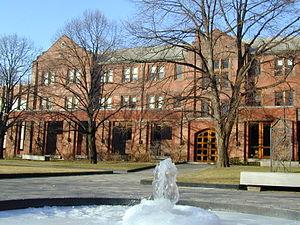
L'université de Trinity College, ou plus simplement Trinity College, est l'un des collèges fédérés de l'université de Toronto. Il a été fondé en 1851.